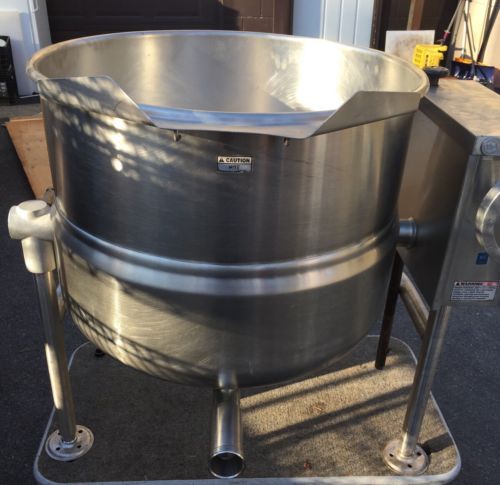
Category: kettle